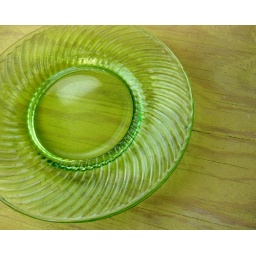
Glowing green depression glass luncheon plates in a swirl pattern